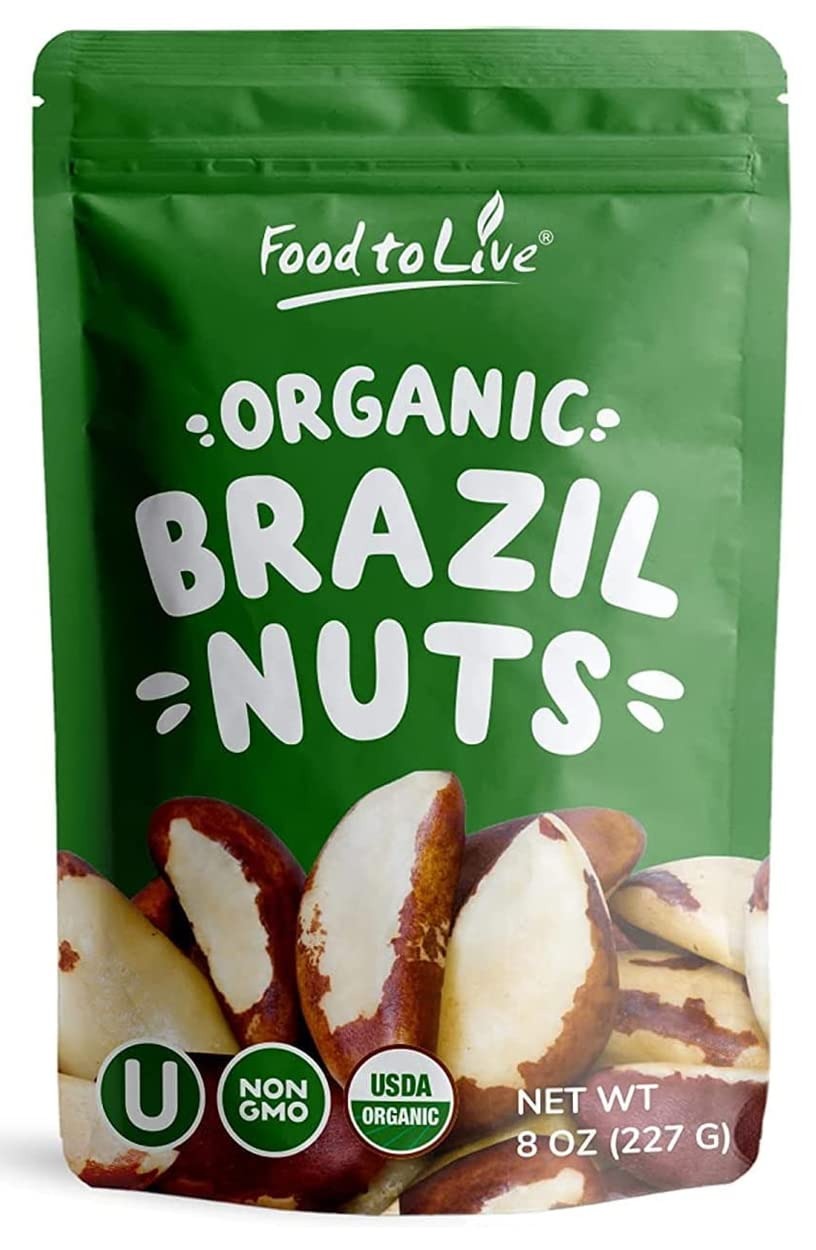
Item Name: Organic Brazil Nuts, 8 Ounces – Non-GMO, Raw, Whole, No Shell, Unsalted, Kosher, Vegan, Keto, Paleo Friendly, Bulk, Trail Mix Snack, Good Source of Selenium, Low Sodium and Low Carb Food
Bullet Point 1: ✔️ Organic, Non-GMO, Natural, Premium Quality, Highest Purity, Large Size
Bullet Point 2: ✔️ Their deliciously rich flavor makes Brazil nuts an excellent addition to desserts and other dishes.
Bullet Point 3: ✔️ Food to Live Brazil nuts are shelled and raw, you can roast and flavor them to your taste.
Bullet Point 4: ✔️ Wonderful source of selenium and many essential minerals, these nuts are great for you.
Bullet Point 5: ✔️ Packed in a resealable bag that will keep your Brazil nuts fresh for many months.
Product Description: Organic Brazil Nuts from Food to Live make a delicious snack that will provide you with a boost of energy and help handle hunger pangs. They can be incorporated into any diet as the nuts are rich in proteins and fiber. Nutritional Value Brazil nuts are highly nutritious. They contain large amounts of essential vitamins and minerals that benefit you and enhance your beauty. You need to know that Brazil nuts are exceptionally rich in selenium, a potent antioxidant. You can meet your daily requirement of this element by eating 3-4 raw or roasted nuts. Directions Organic Brazil Nuts from Food to Live possess a delicious buttery flavor that goes well with vegetables and sweets. Therefore, they are often sprinkled over salads or desserts. They can also be added to pastry dough or crushed and used for making exquisite confections. This product is processed in a facility that also processes wheat. WARNING: Contains Tree Nuts!
Value: 8.0
Unit: Ounce

Price: 11.76